Banks, Lancashire

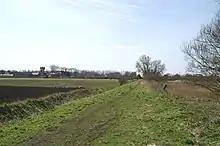
Old railway line now used as a public footpath that stretches across the whole village

Sugar Stubbs Lane is situated in Far Banks down the A565 road towards Mere Brow. The road was once a track across the marsh. In the 1980s the road was extended across the Banks Moss towards Hundred End and Tarleton. Its history is that it was the route taken by monks from Lancaster who travelled by boat across the marsh to Liverpool, and marked their way across the marsh and estuary by dropping the stubbs from the sugar canes along the way so they could find their way back giving the name to Sugar Stubbs Lane and Sugar Stubbs Farm where a small farm shop is run from the house.